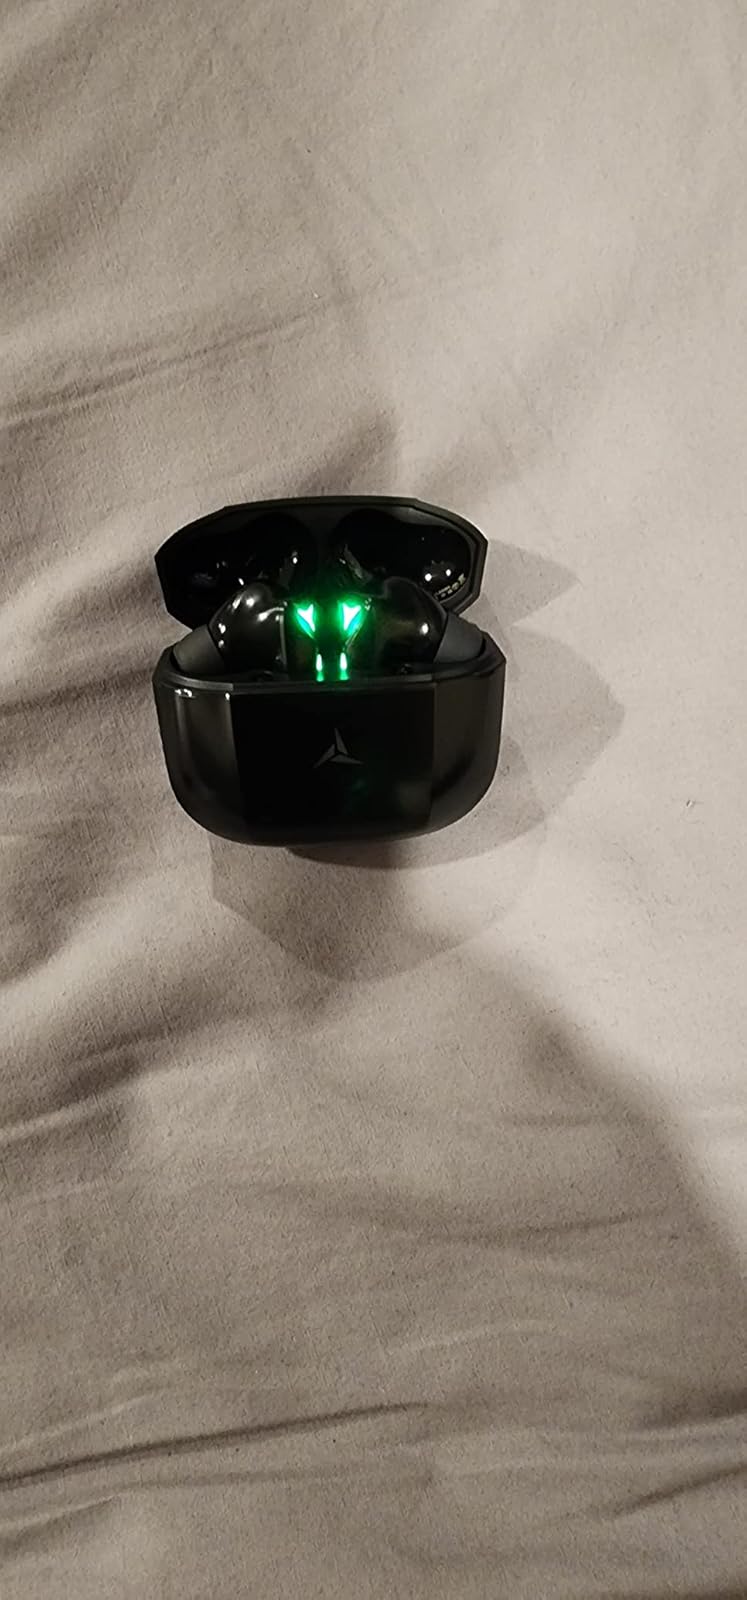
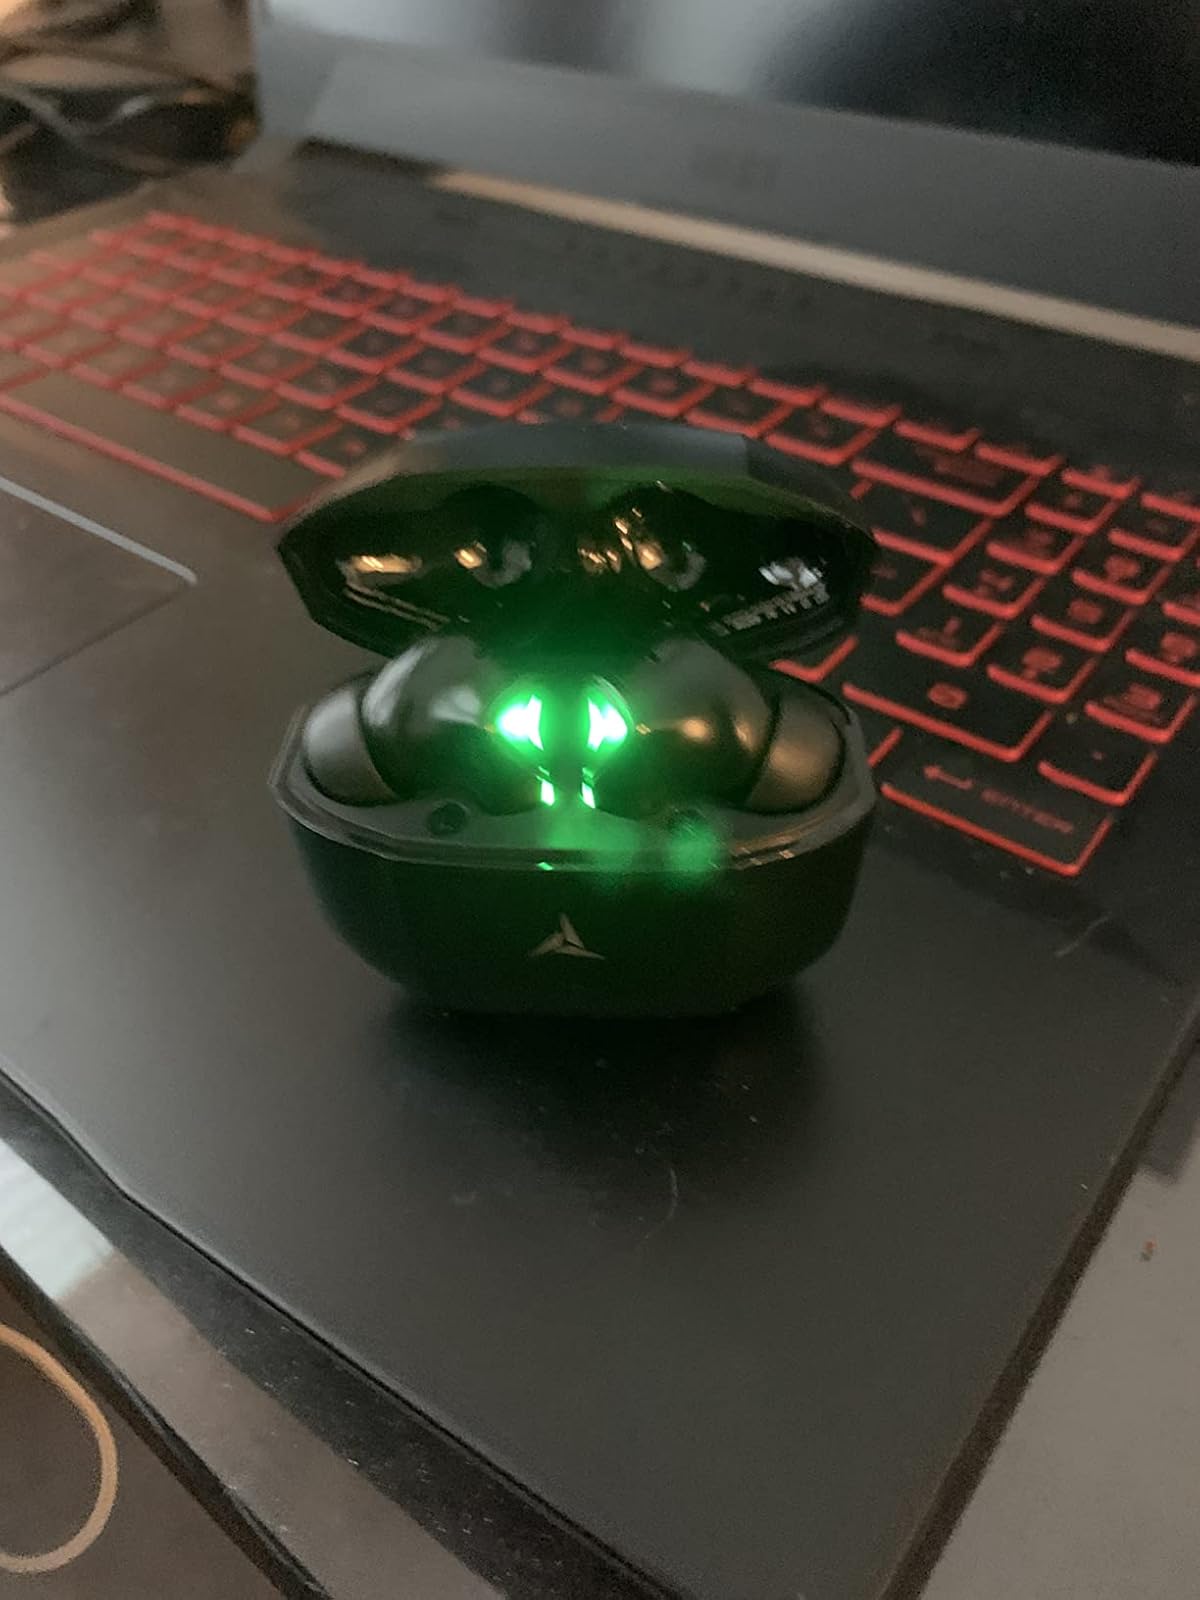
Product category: earbuds
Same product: yes